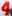
Number: 4